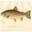
Label: trout